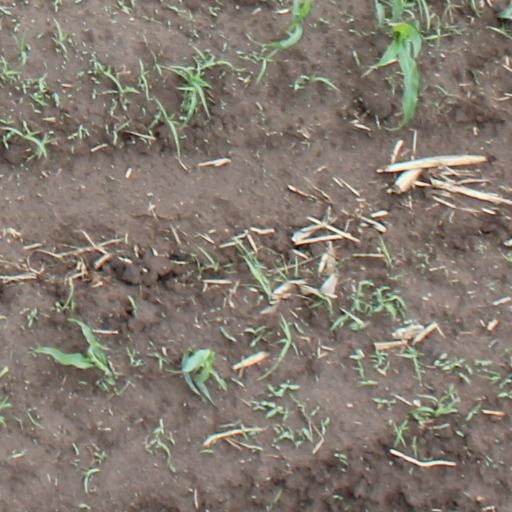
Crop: maize; corn